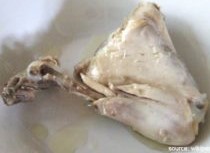
Label: ayam_pop